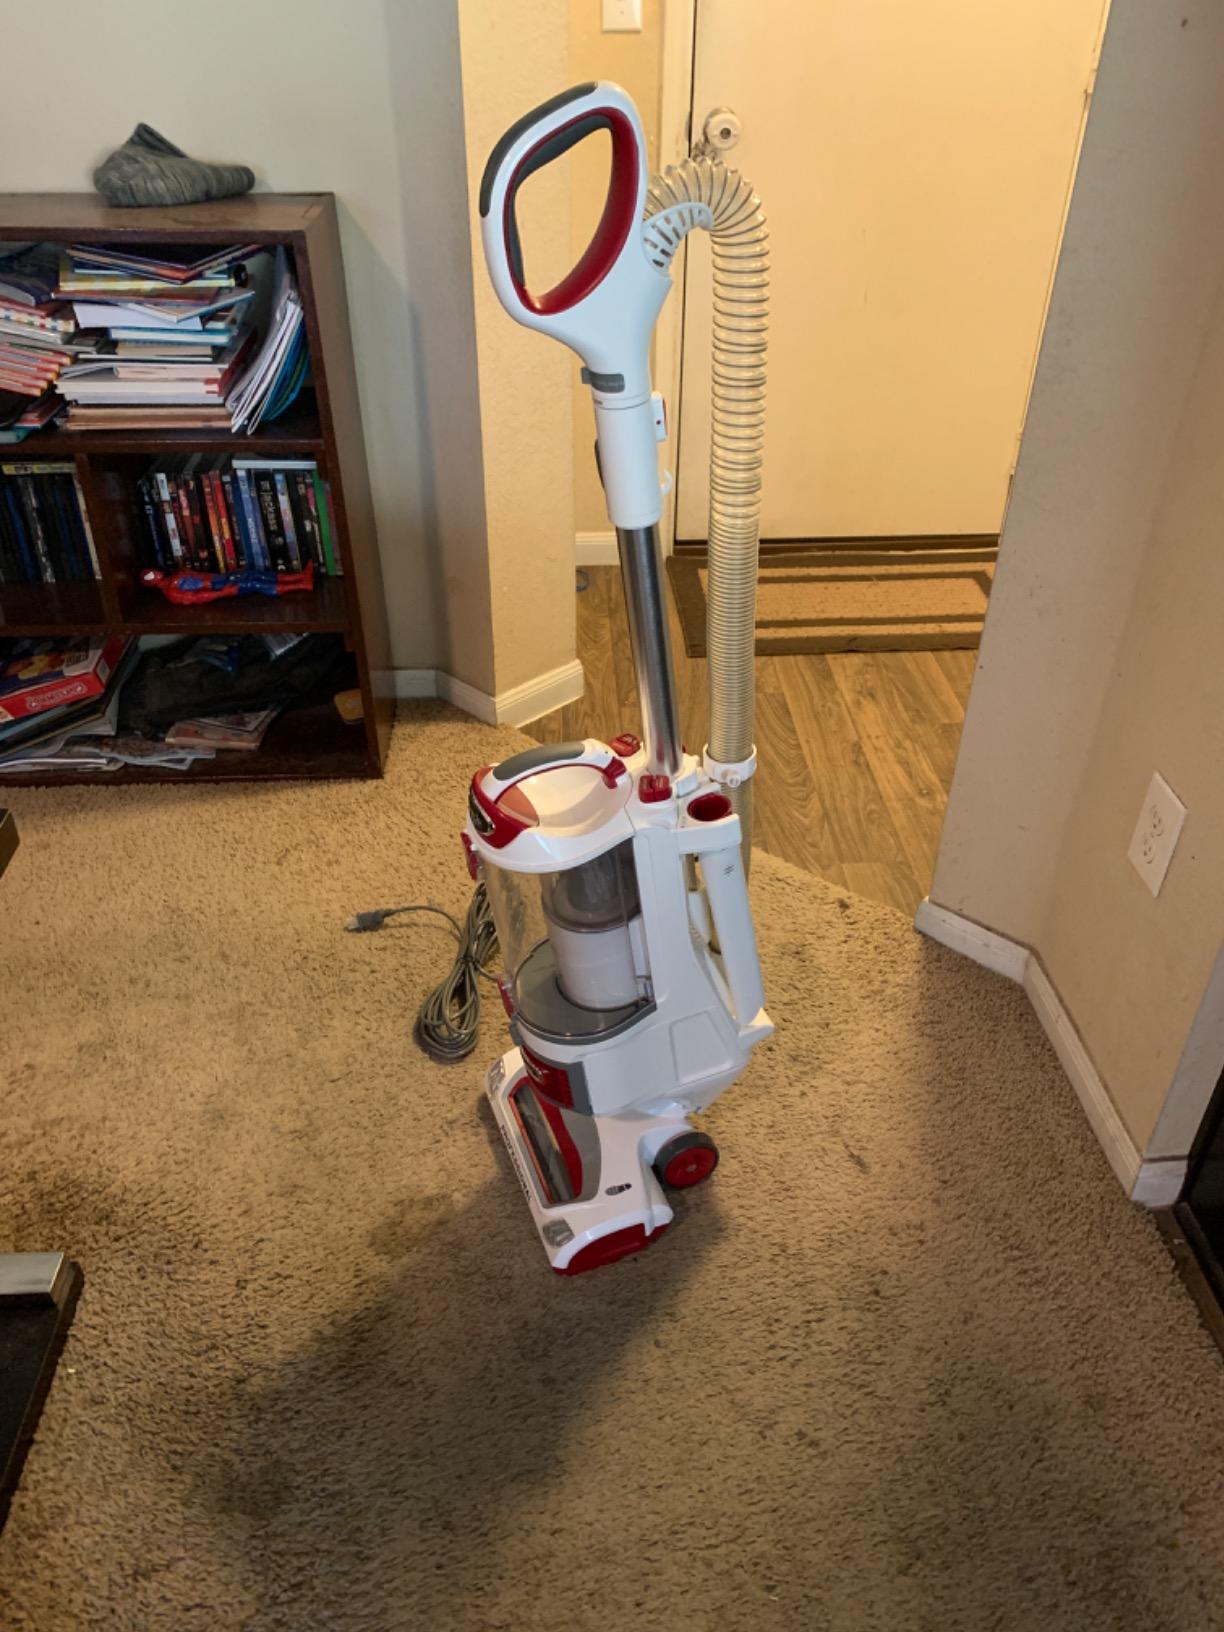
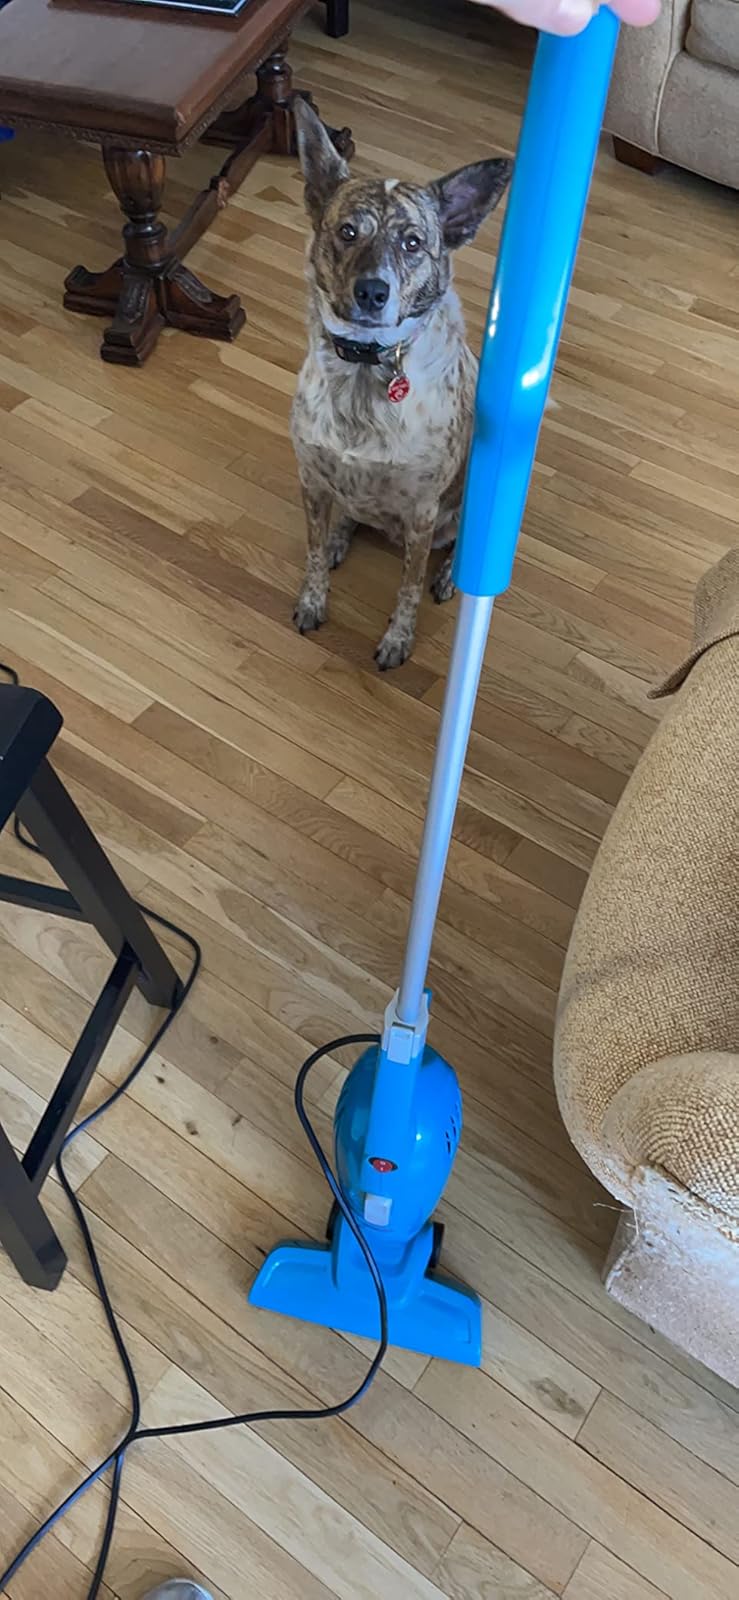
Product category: items_vacuum
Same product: no